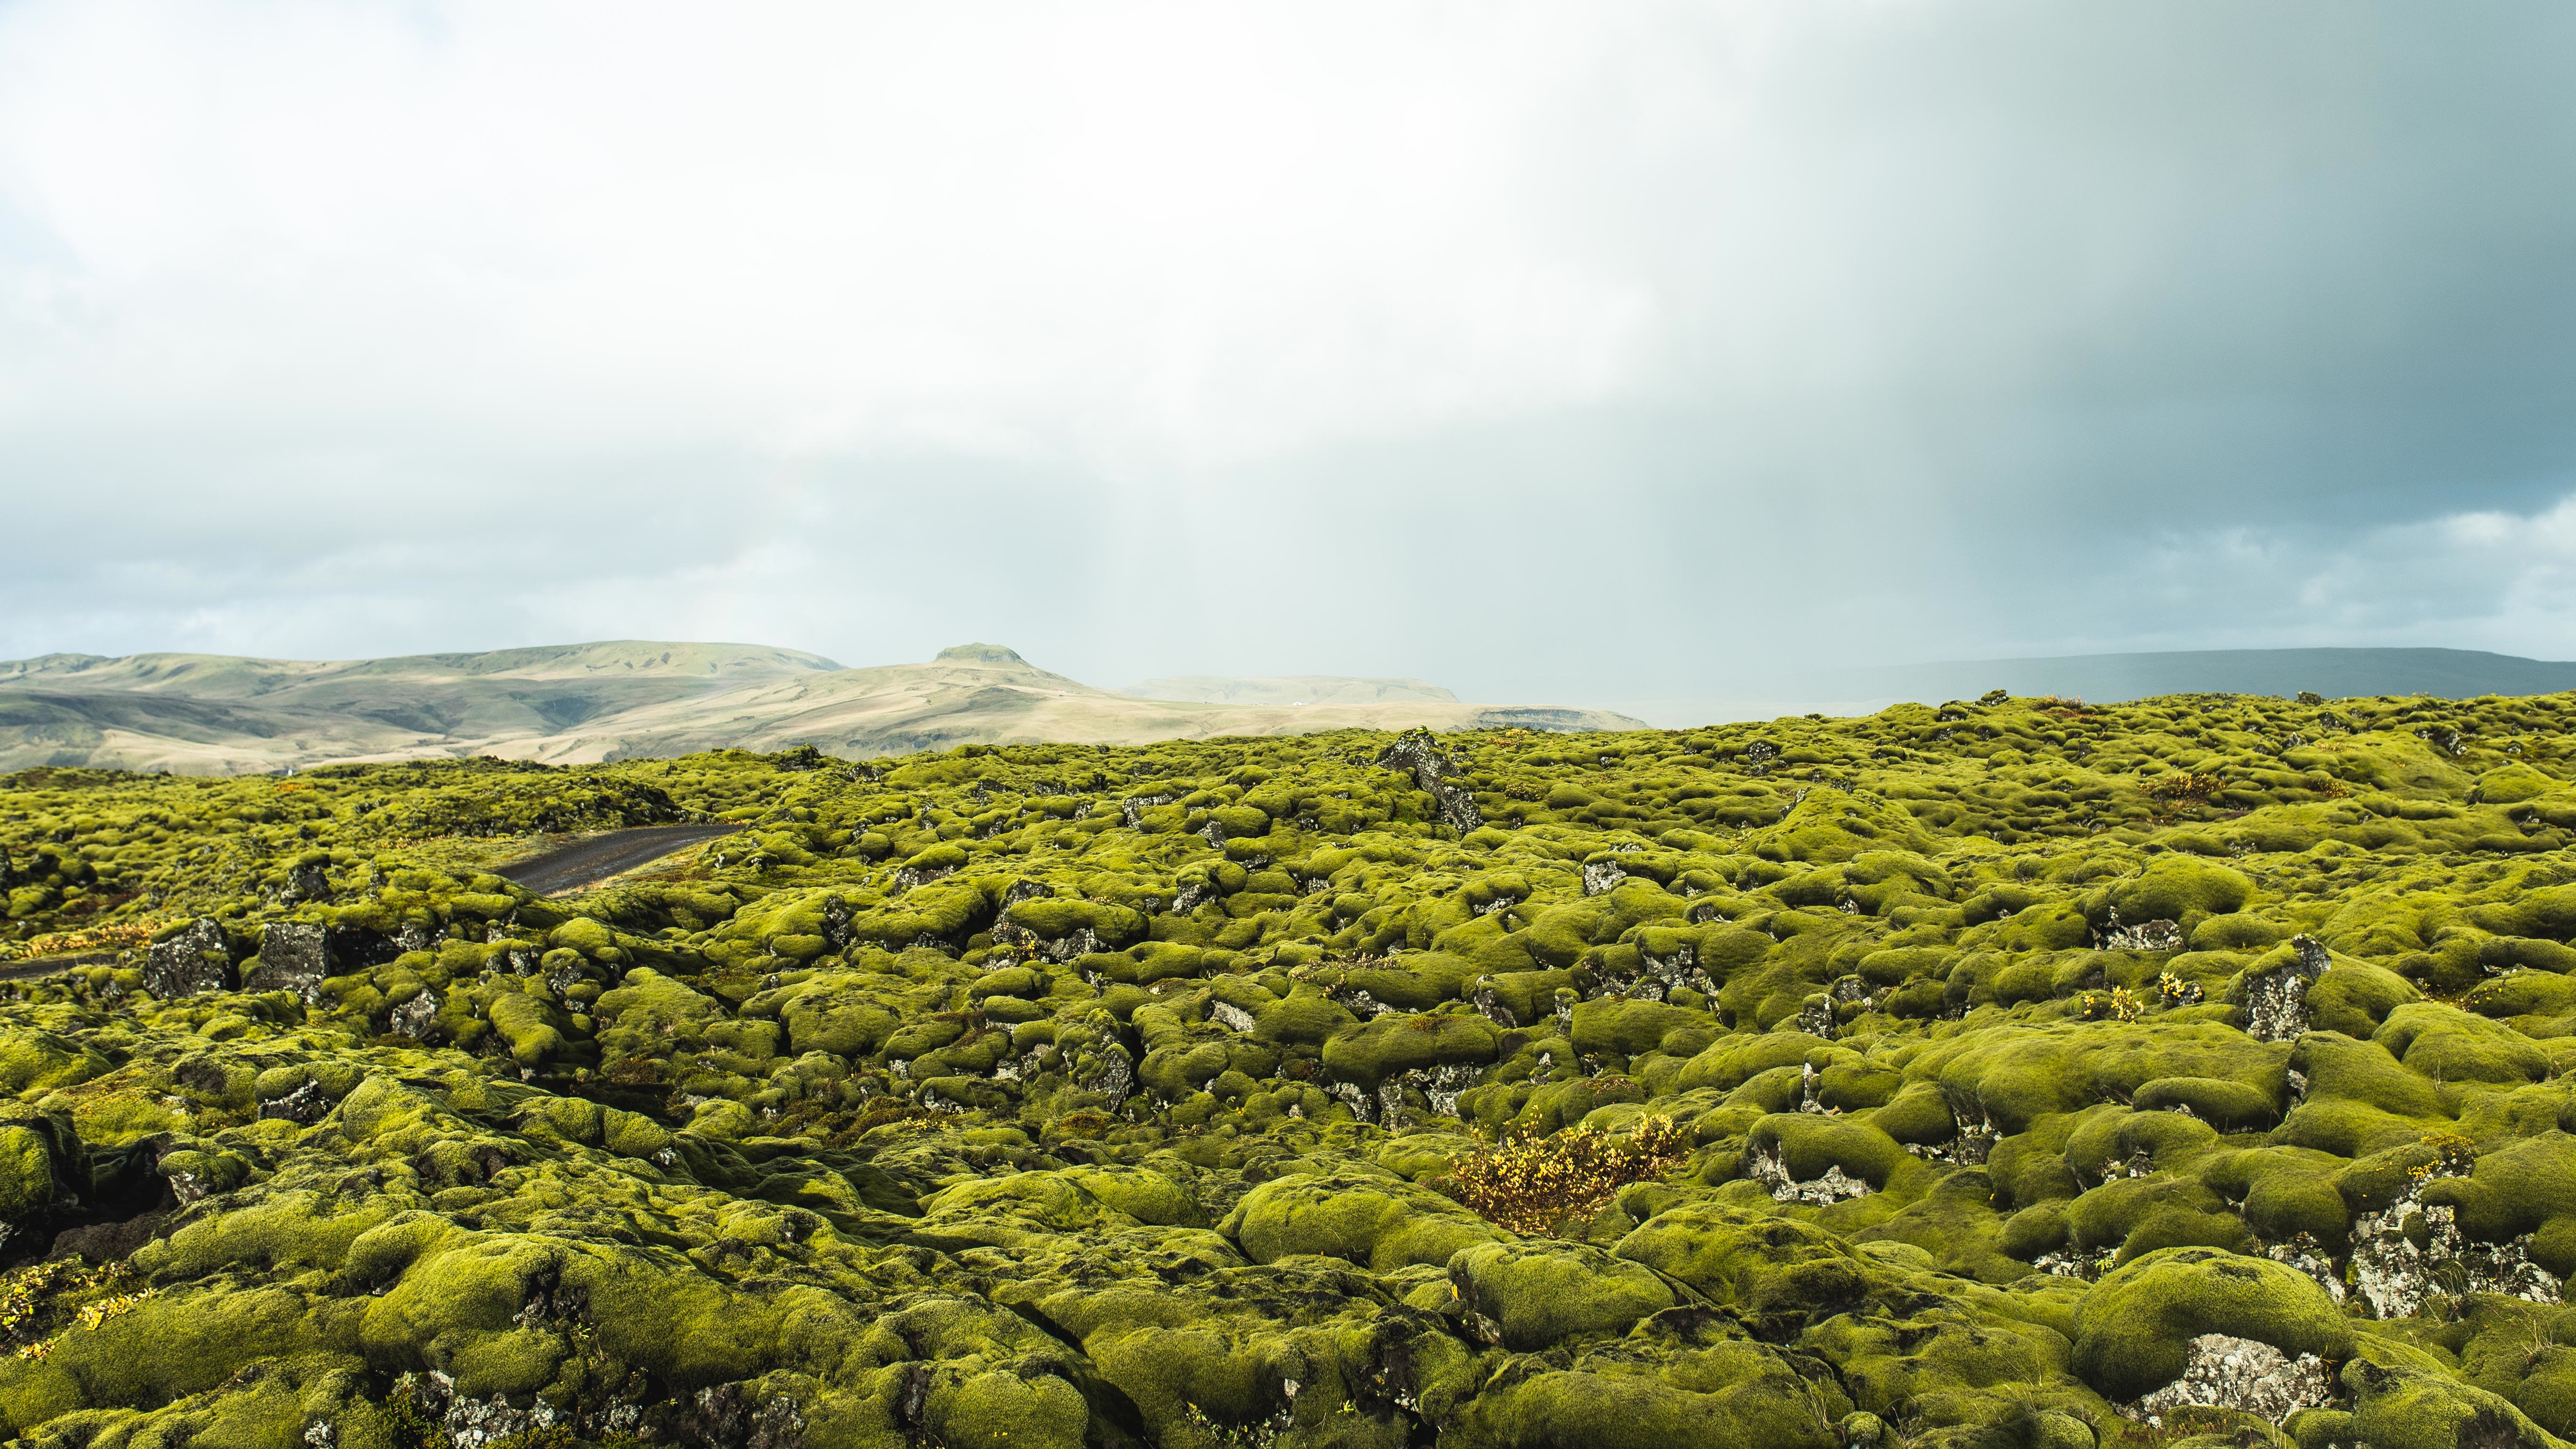
landscape, sea, coast, tree, nature, forest, grass, horizon, mountain, cloud, sky, field, sunlight, leaf, hill, flower, valley, green, crop, agriculture, sun ray, terrain, plain, grassland, plantation, plateau, habitat, ecosystem, rural area, aerial photography, natural environment, atmospheric phenomenon, mountainous landforms